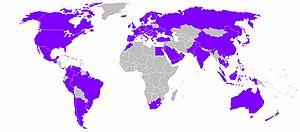
Présence global du groupe L'Oréal
L’Oréal est un groupe industriel français de produits cosmétiques. La société, créée par Eugène Schueller le 30 juillet 1909, est de nos jours devenue un groupe international, numéro un mondial de l'industrie cosmétique.